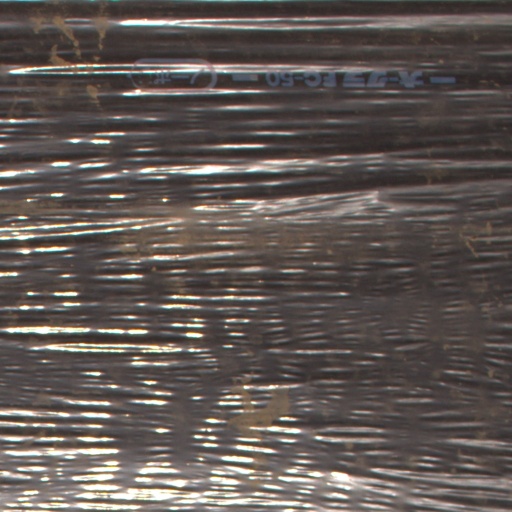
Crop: Jerusalem artichoke